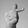
ASL letter: T